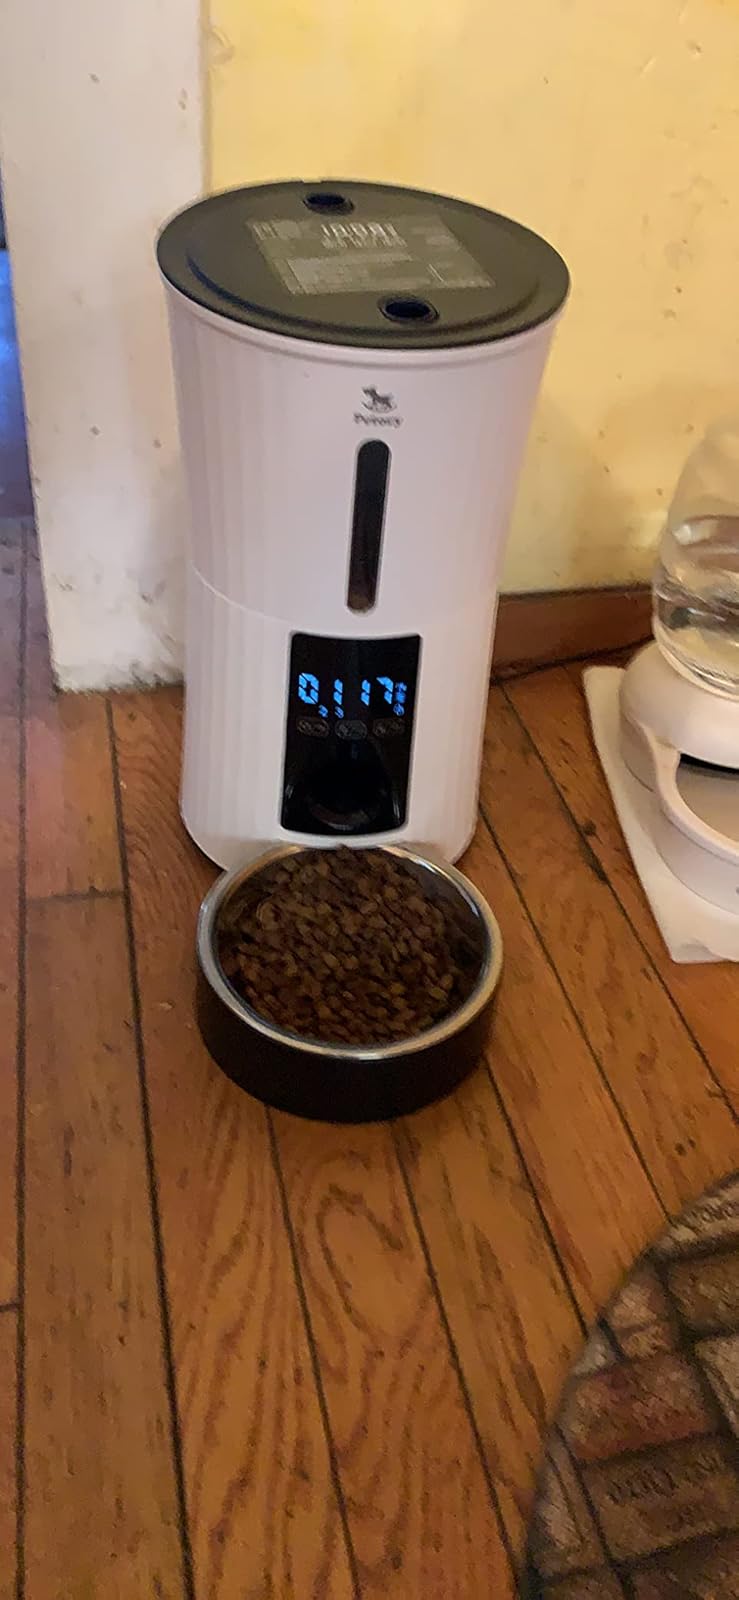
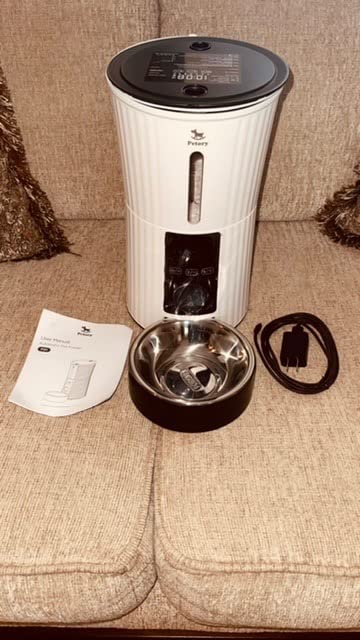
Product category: items_feeder
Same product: yes